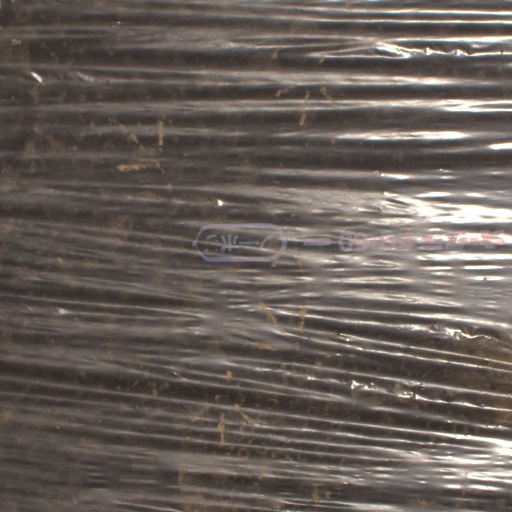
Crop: Jerusalem artichoke